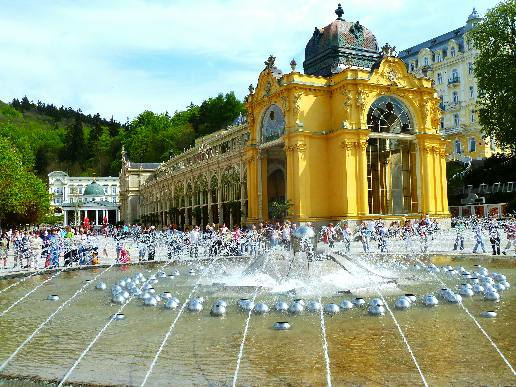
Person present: Yes